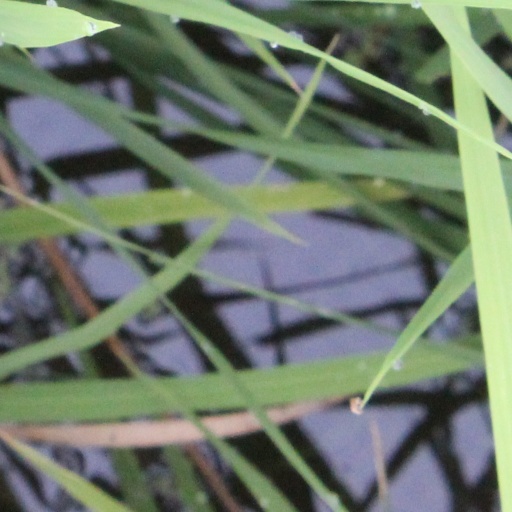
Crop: rice